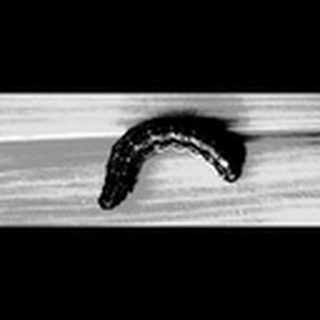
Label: cotton_army_worm